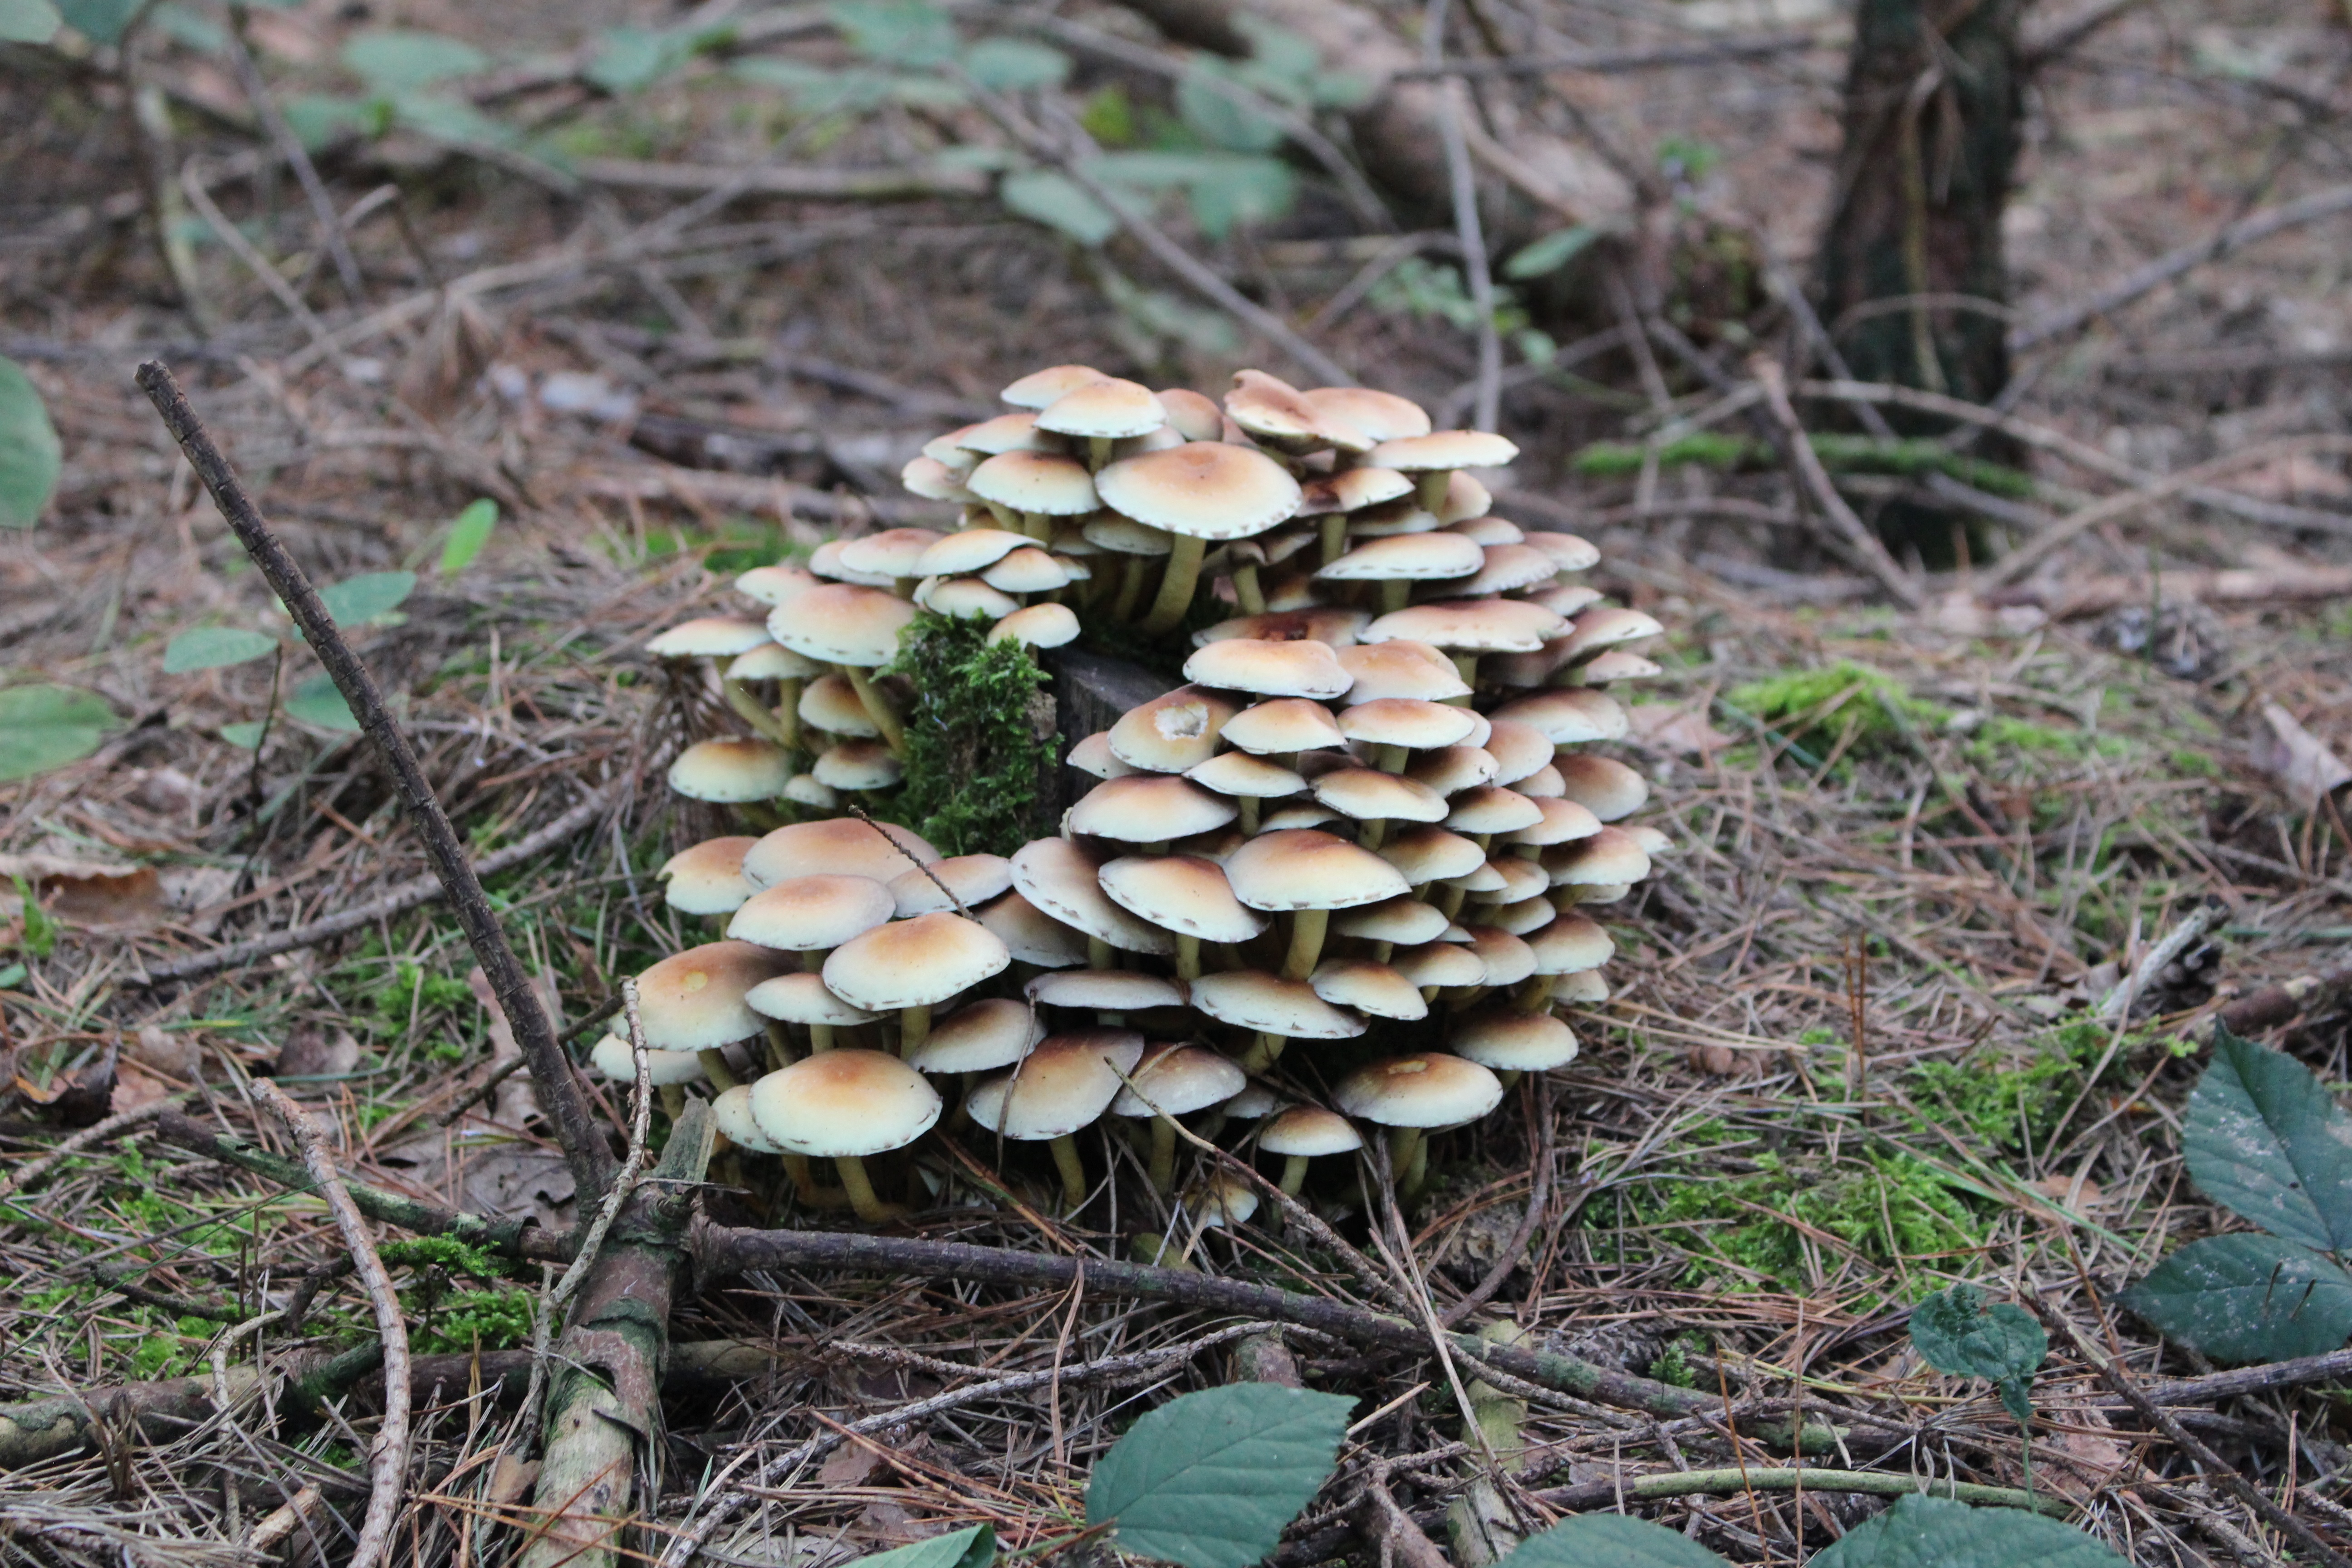
tree, nature, forest, plant, autumn, botany, mushroom, flora, leaves, fungus, mushrooms, woodland, agaric, bolete, agaricus, mushroom picking, matsutake, oyster mushroom, edible mushroom, medicinal mushroom, agaricomycetes, agaricaceae, penny bun, pleurotus eryngii, hen of the wood